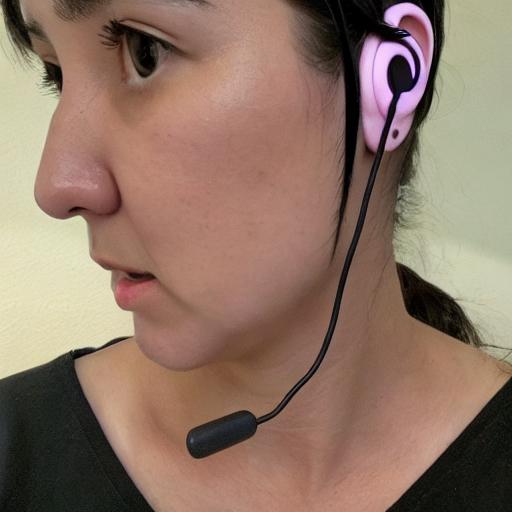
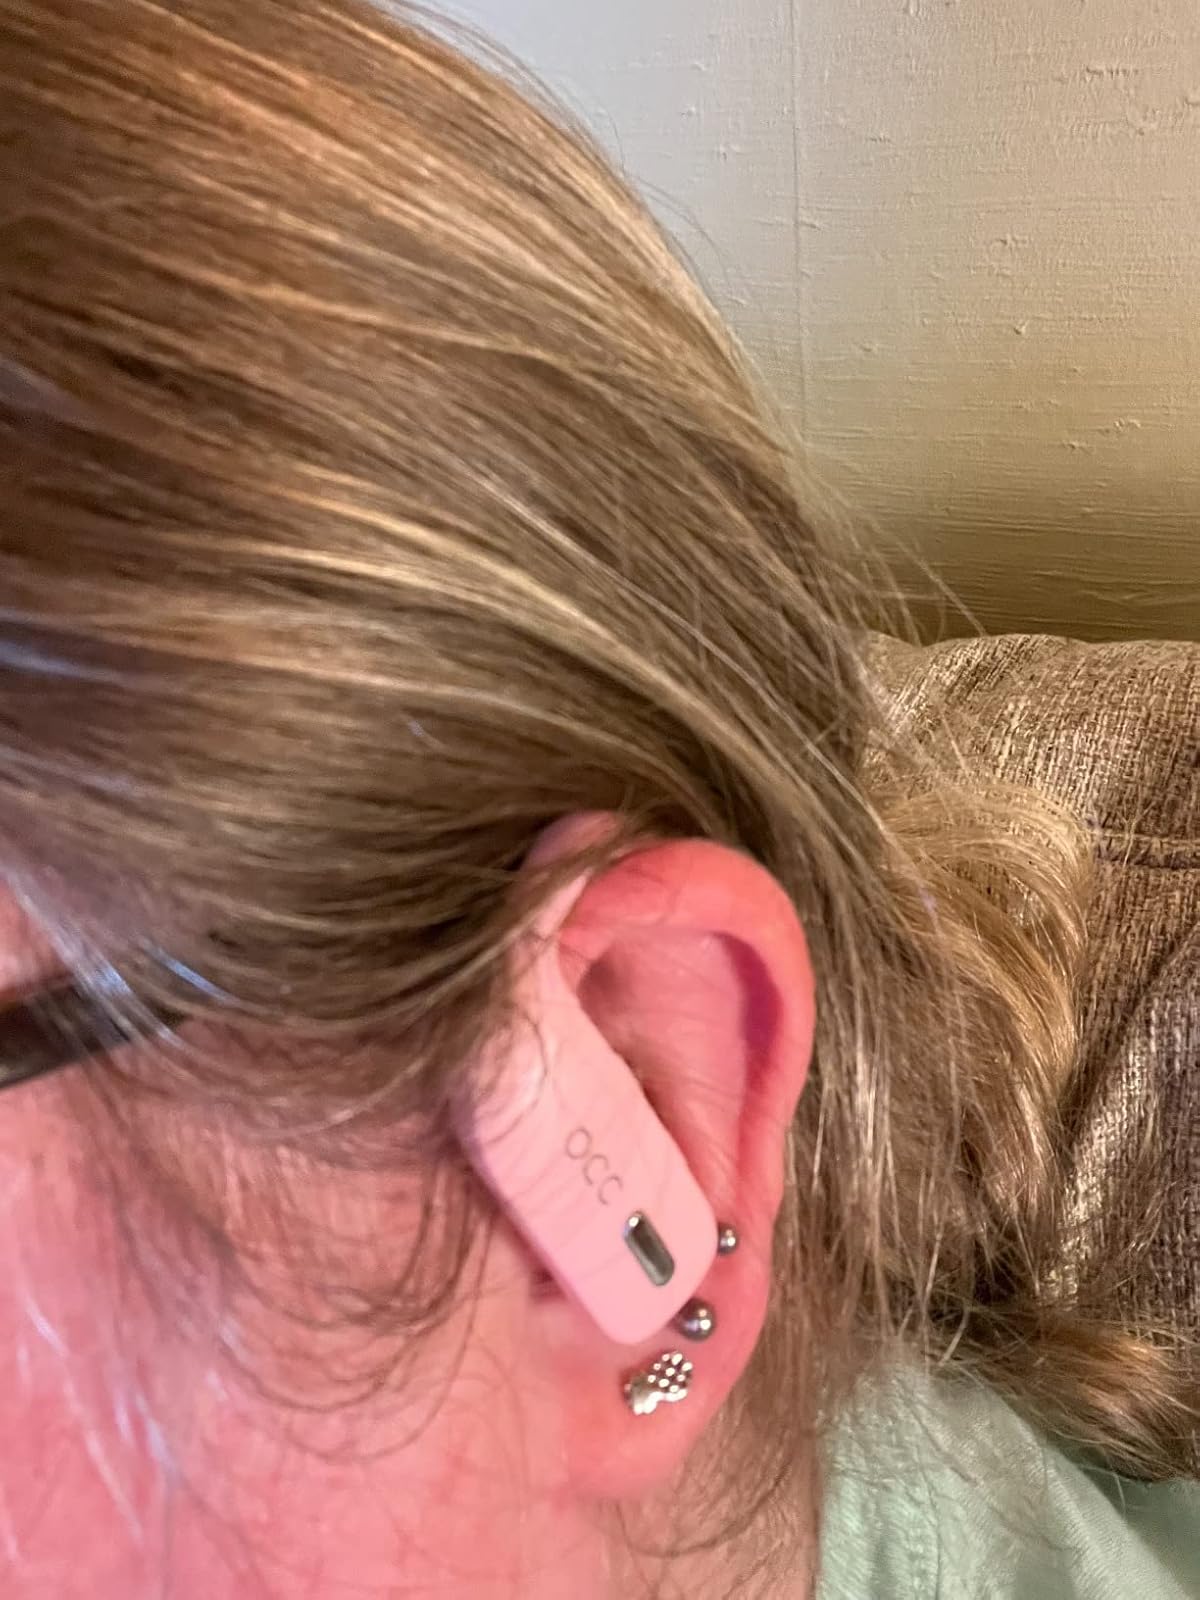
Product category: earbuds
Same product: no